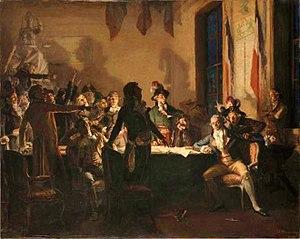
Saint-Just et les membres du comité d’exécution supplient Robespierre d'apposer sa signature au bas de l'appel à l'insurrection adressé à la section parisienne des Piques. «